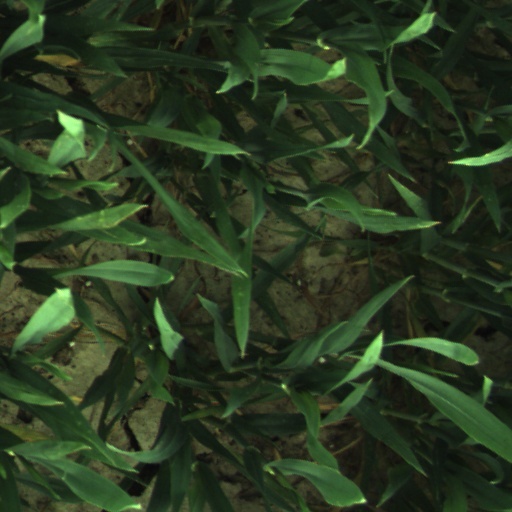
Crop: wheat